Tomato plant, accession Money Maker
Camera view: tilt-top (135 deg); turntable rotation: 240 degrees
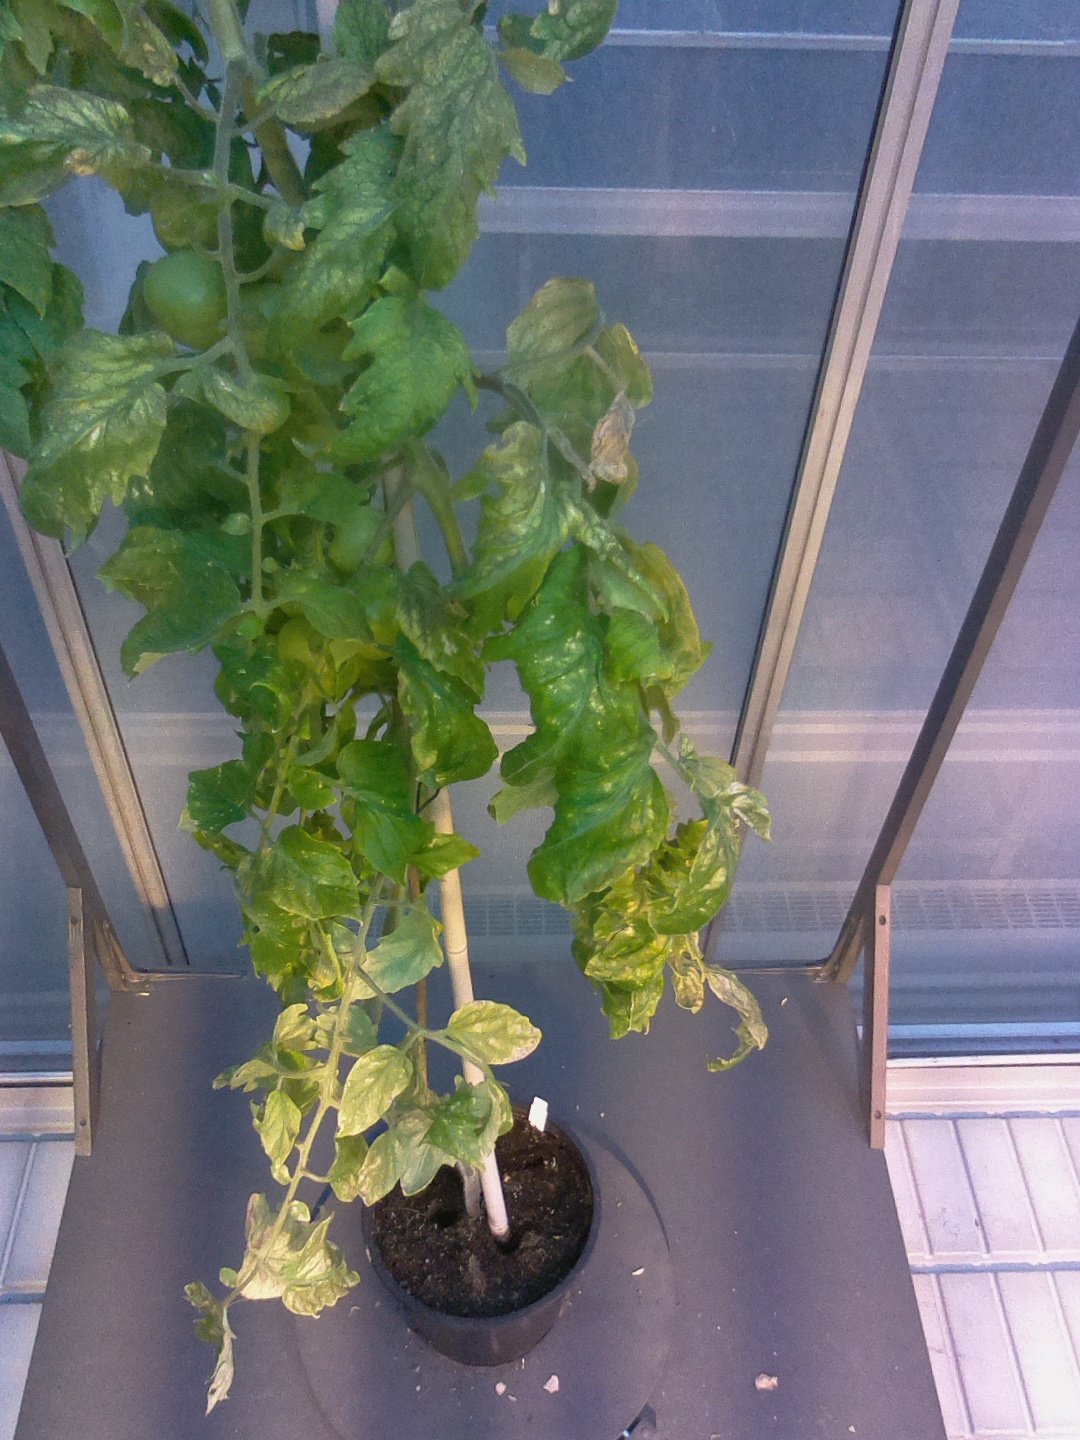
BBCH growth stage 79: 90% -100% of final fruit size